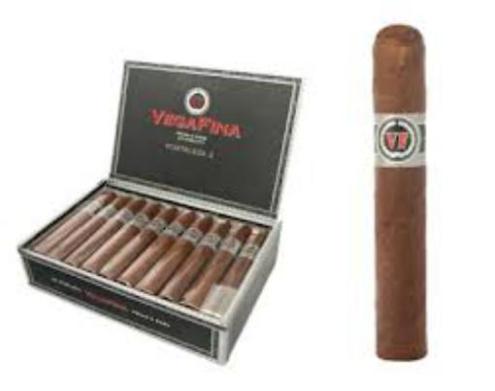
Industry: Necessities